Russian interference in the 2016 United States elections

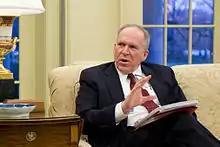
John O. Brennan, Assistant to the President for Counterterrorism and Homeland Security, in the Oval Office, January 4, 2010

In part because U.S. intelligence agencies cannot surveil U.S. citizens without a warrant, they were slow to recognize the pattern of Russia's efforts. From late 2015 until the summer of 2016, during routine surveillance of Russians, several countries discovered "suspicious 'interactions' between figures connected to Trump and known or suspected Russian agents". The UK, Germany, Estonia, Poland, and Australia (and possibly the Netherlands and France) relayed their discoveries to the U.S.